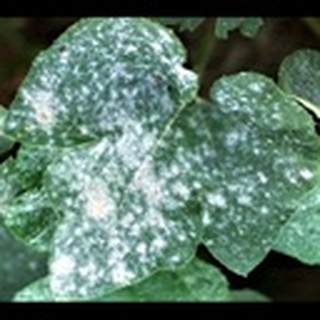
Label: cotton_powdery_mildew